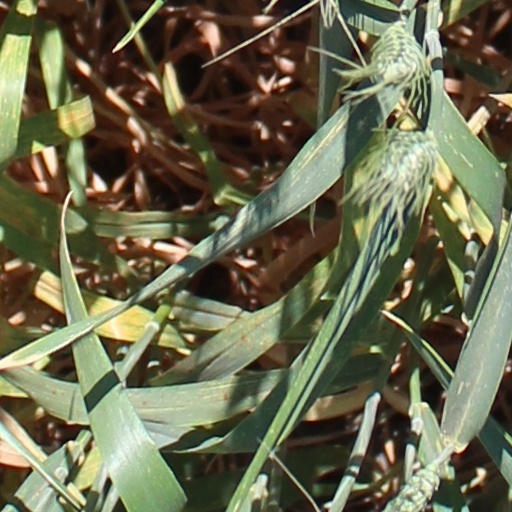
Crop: wheat